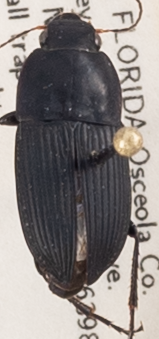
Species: Anisodactylus haplomus
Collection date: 2019-05-07
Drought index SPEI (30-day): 0.058
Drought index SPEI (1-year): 1.69
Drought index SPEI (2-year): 1.69